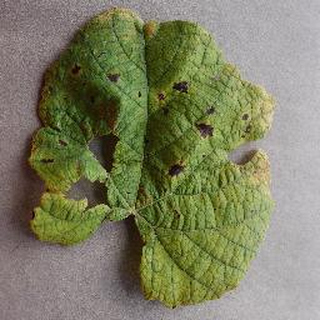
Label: grape_leaf_blight